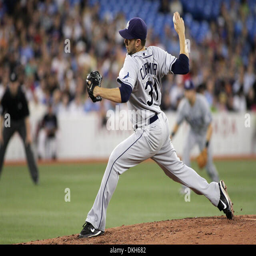
baseball player throws against sports team .